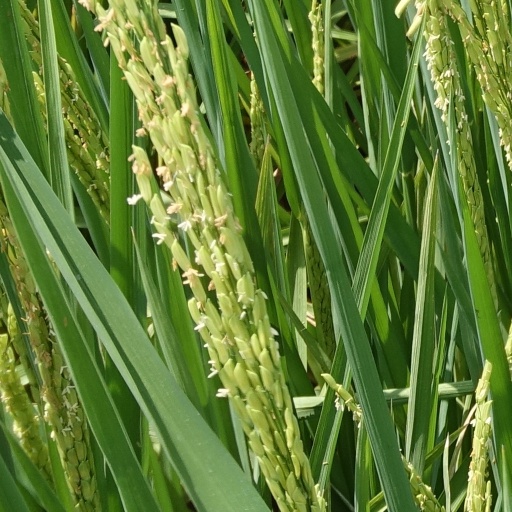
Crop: rice